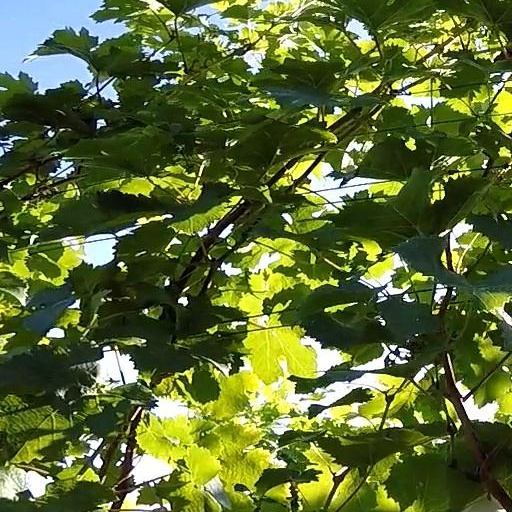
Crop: grape